Urban planning of Barcelona

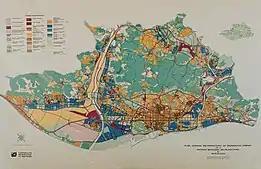
General Metropolitan Plan (1976)

The Plan presented Barcelona as a political and administrative capital, with a working-class and functional character, which would be structured in different areas: a residential zone, a financial and industrial zone, a civic and service zone, and a recreational zone, which included parks and gardens and beaches; connectiobs, communications and transport were also studied in detail. The backbone would be the Gran Via de les Corts Catalanes, a 600 m wide strip that would run from the Llobregat to the Besòs. The Meridiana and Paral·lel avenues were also promoted, which would converge at the port, where a "city" or business center would be located, moving the port facilities to the "Zona Franca". For the residential area, they proposed the creation of 400 x 400 m modules —equivalent to nine blocks of the Eixample— with large housing complexes and social facilities. The recreational area was conceived through green spaces located in these residential modules and in a large strip of land in the coastal area, between Barceloneta and Poblenou, as well as the creation of a vast complex for leisure called "Ciutat de Repòs i Vacances" (Rest and Vacation City), which would be located on the beaches of Viladecans, Gavà and Castelldefels.